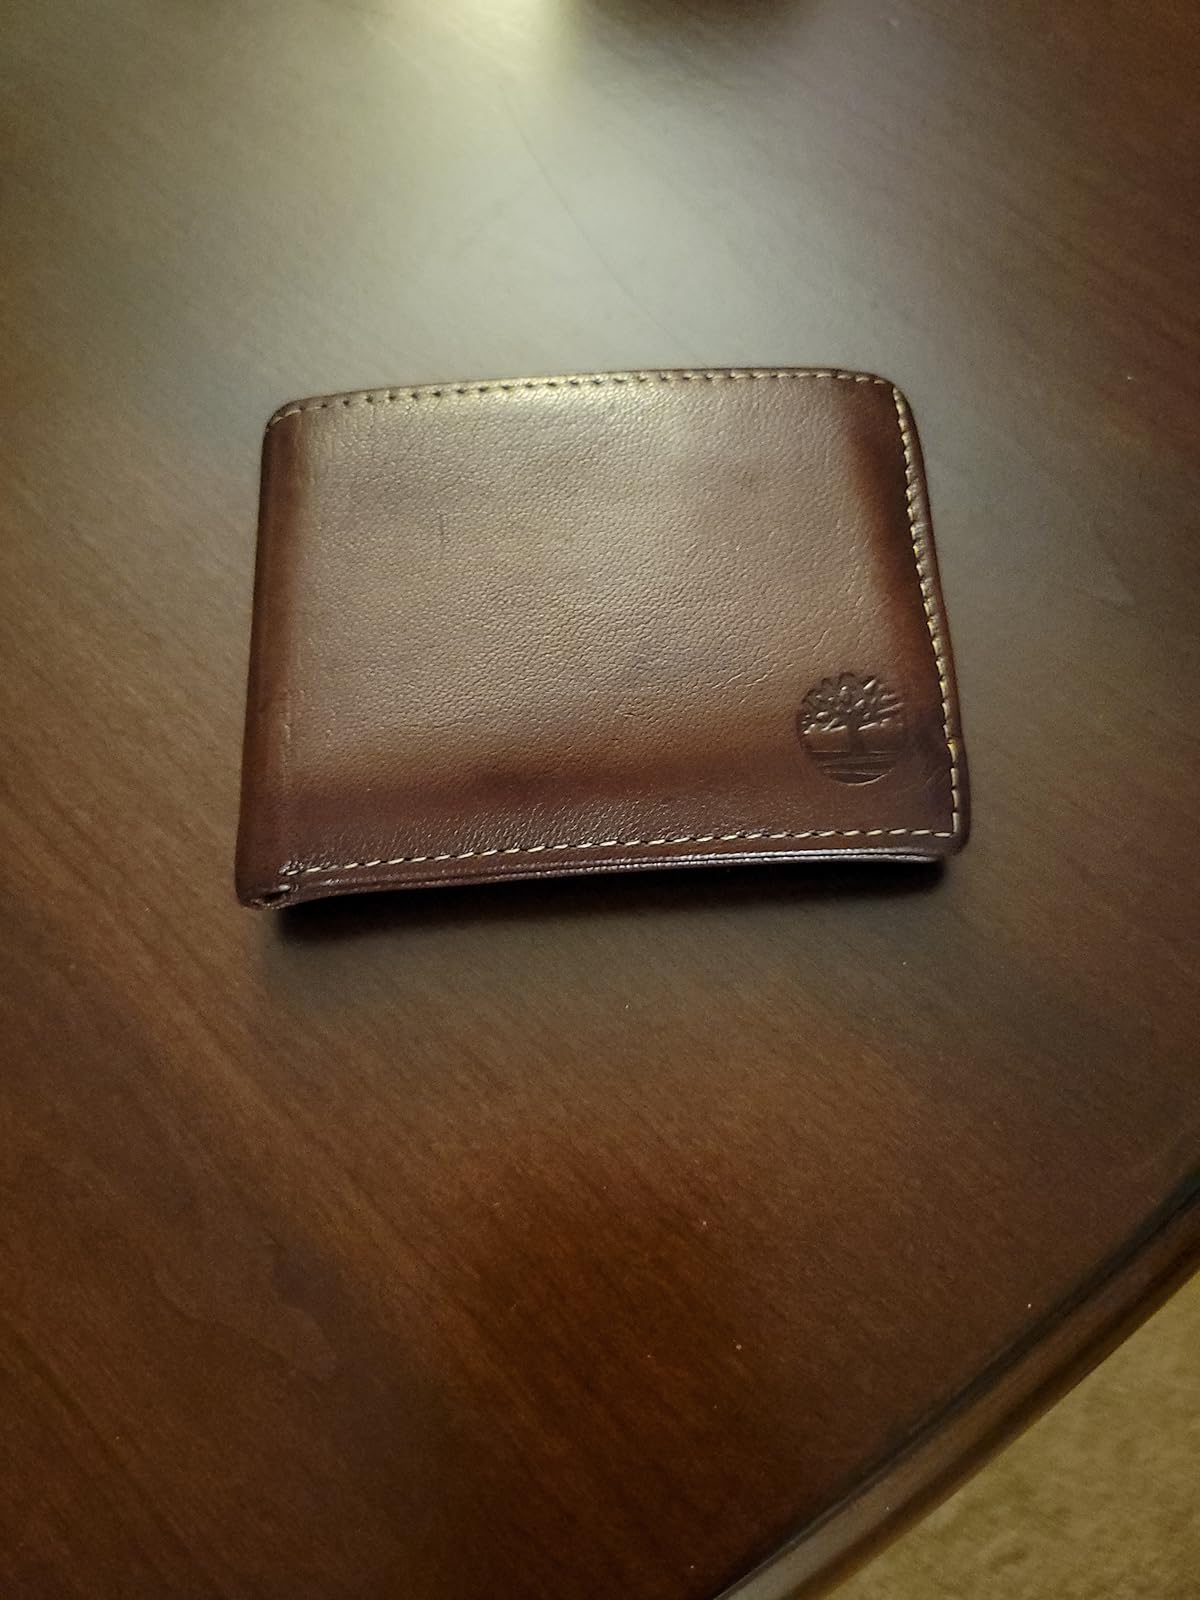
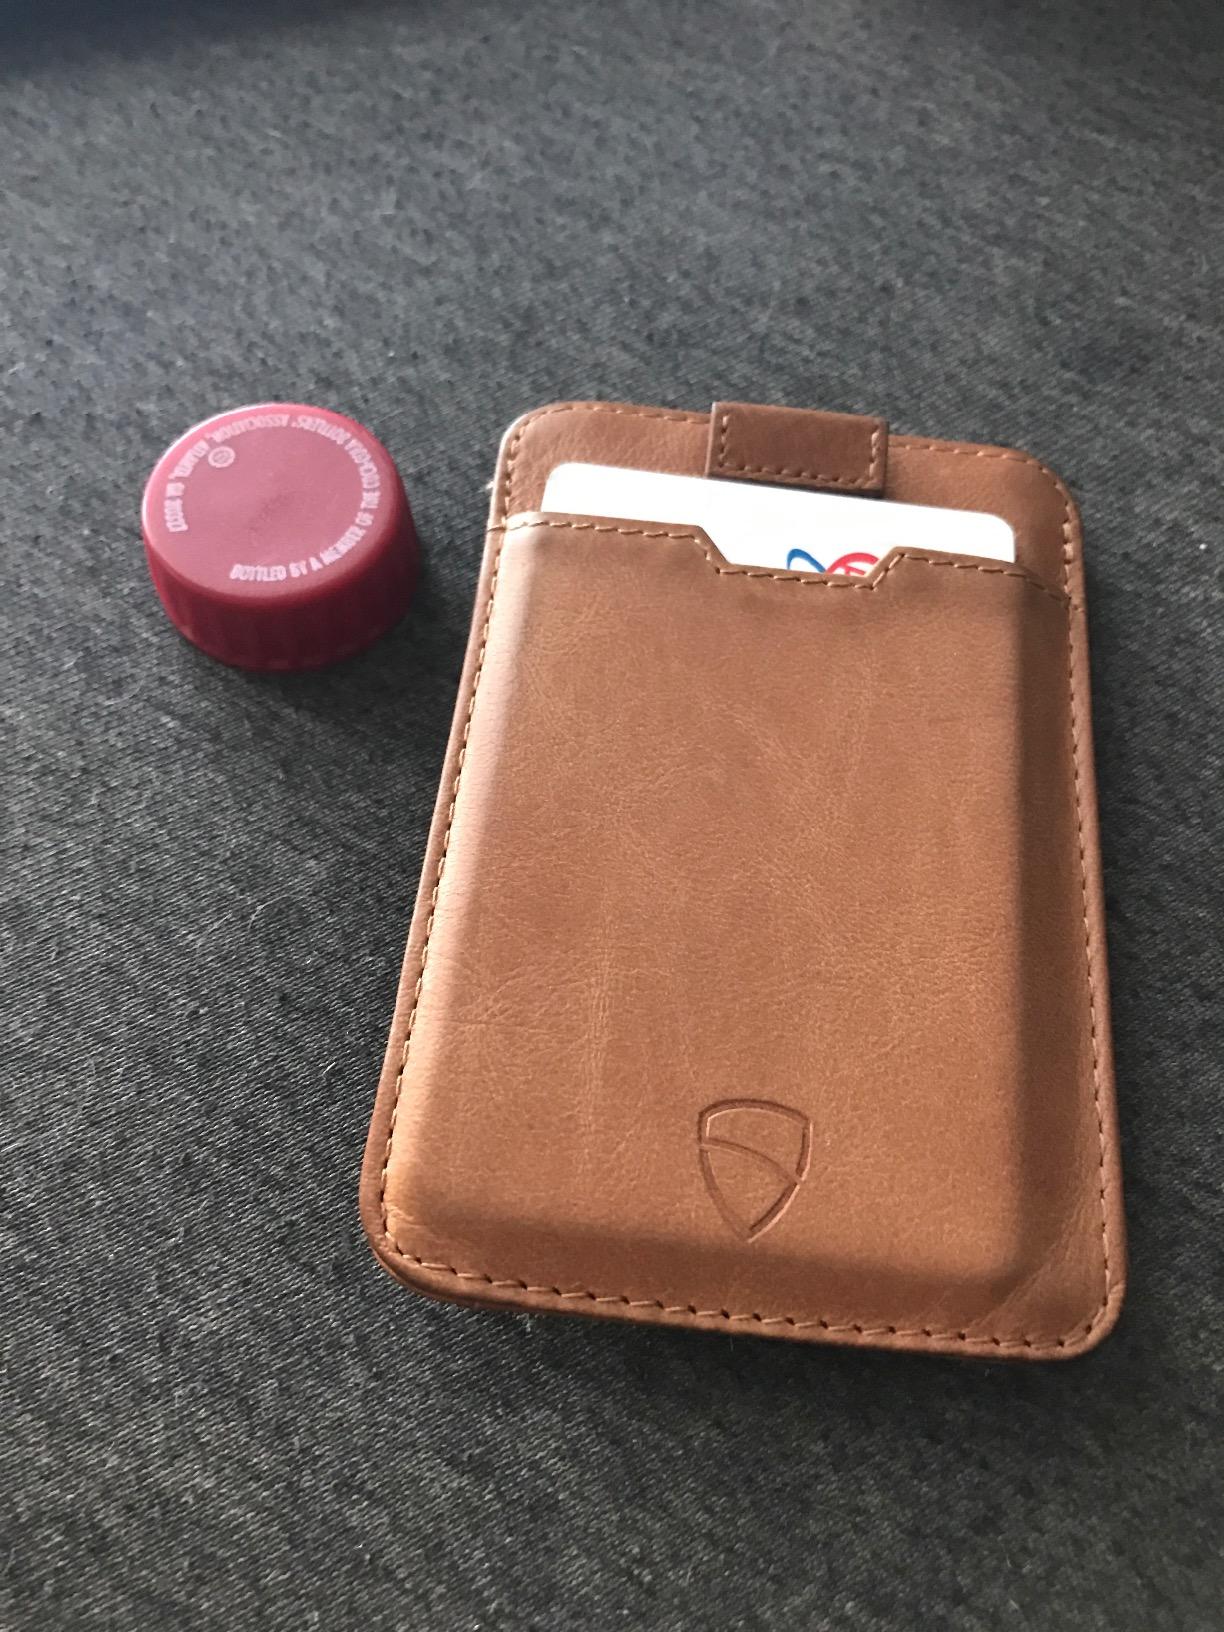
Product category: accessories_wallet
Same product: no